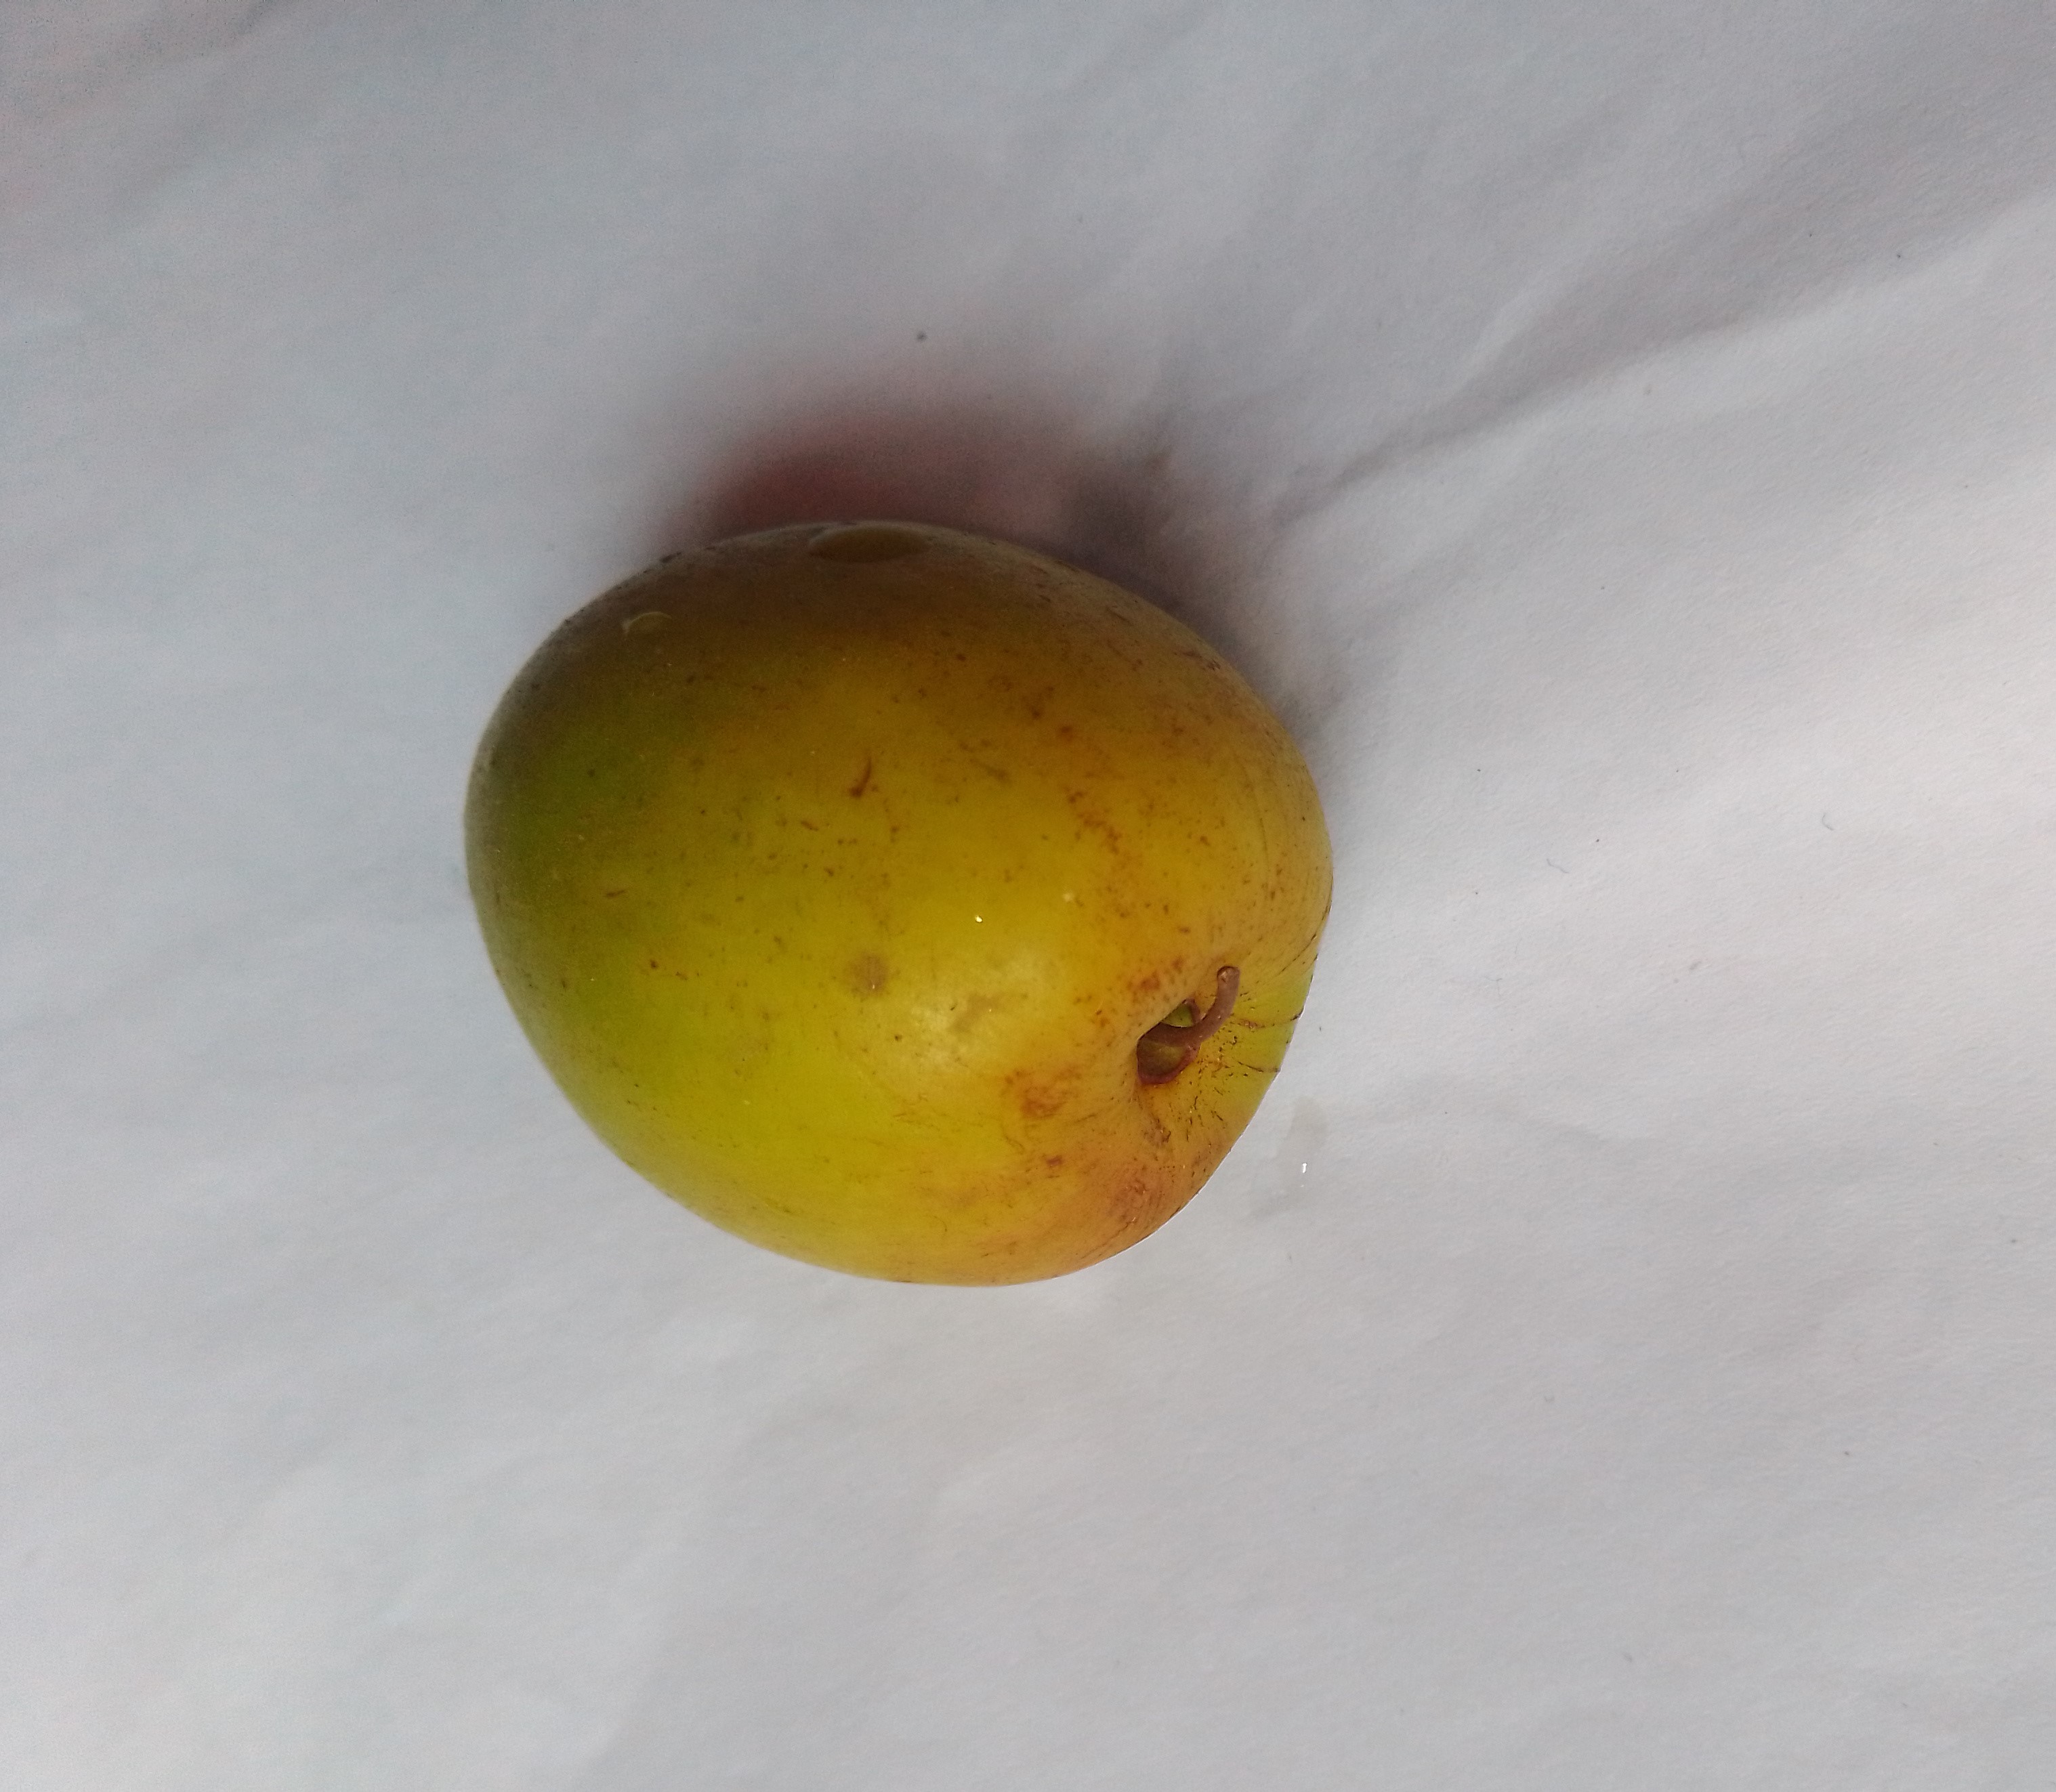
Fruit: jujube
Condition: fresh